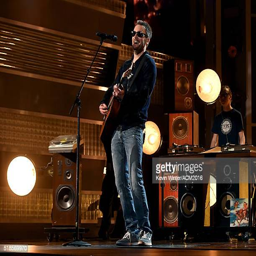
country artist rehearses onstage during award